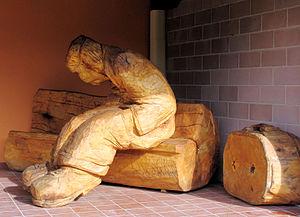
Sculpture en bois
Monteaperta est un village situé sur le territoire de la commune de Taipana, dans les Préalpes juliennes, dans la province d'Udine, en région Frioul-Vénétie Julienne.